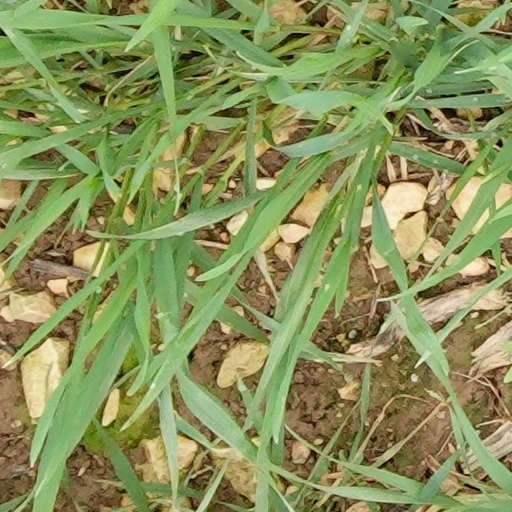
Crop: wheat